Barlow House (Barlow, Kentucky)

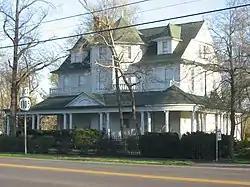

The Barlow House in Barlow, Kentucky, is a two-story symmetrical Queen Anne-style house built in 1903. It was listed on the National Register of Historic Places in 1991.